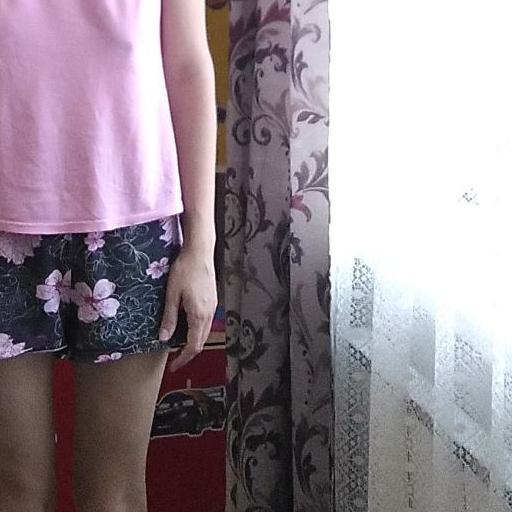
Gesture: no_gesture